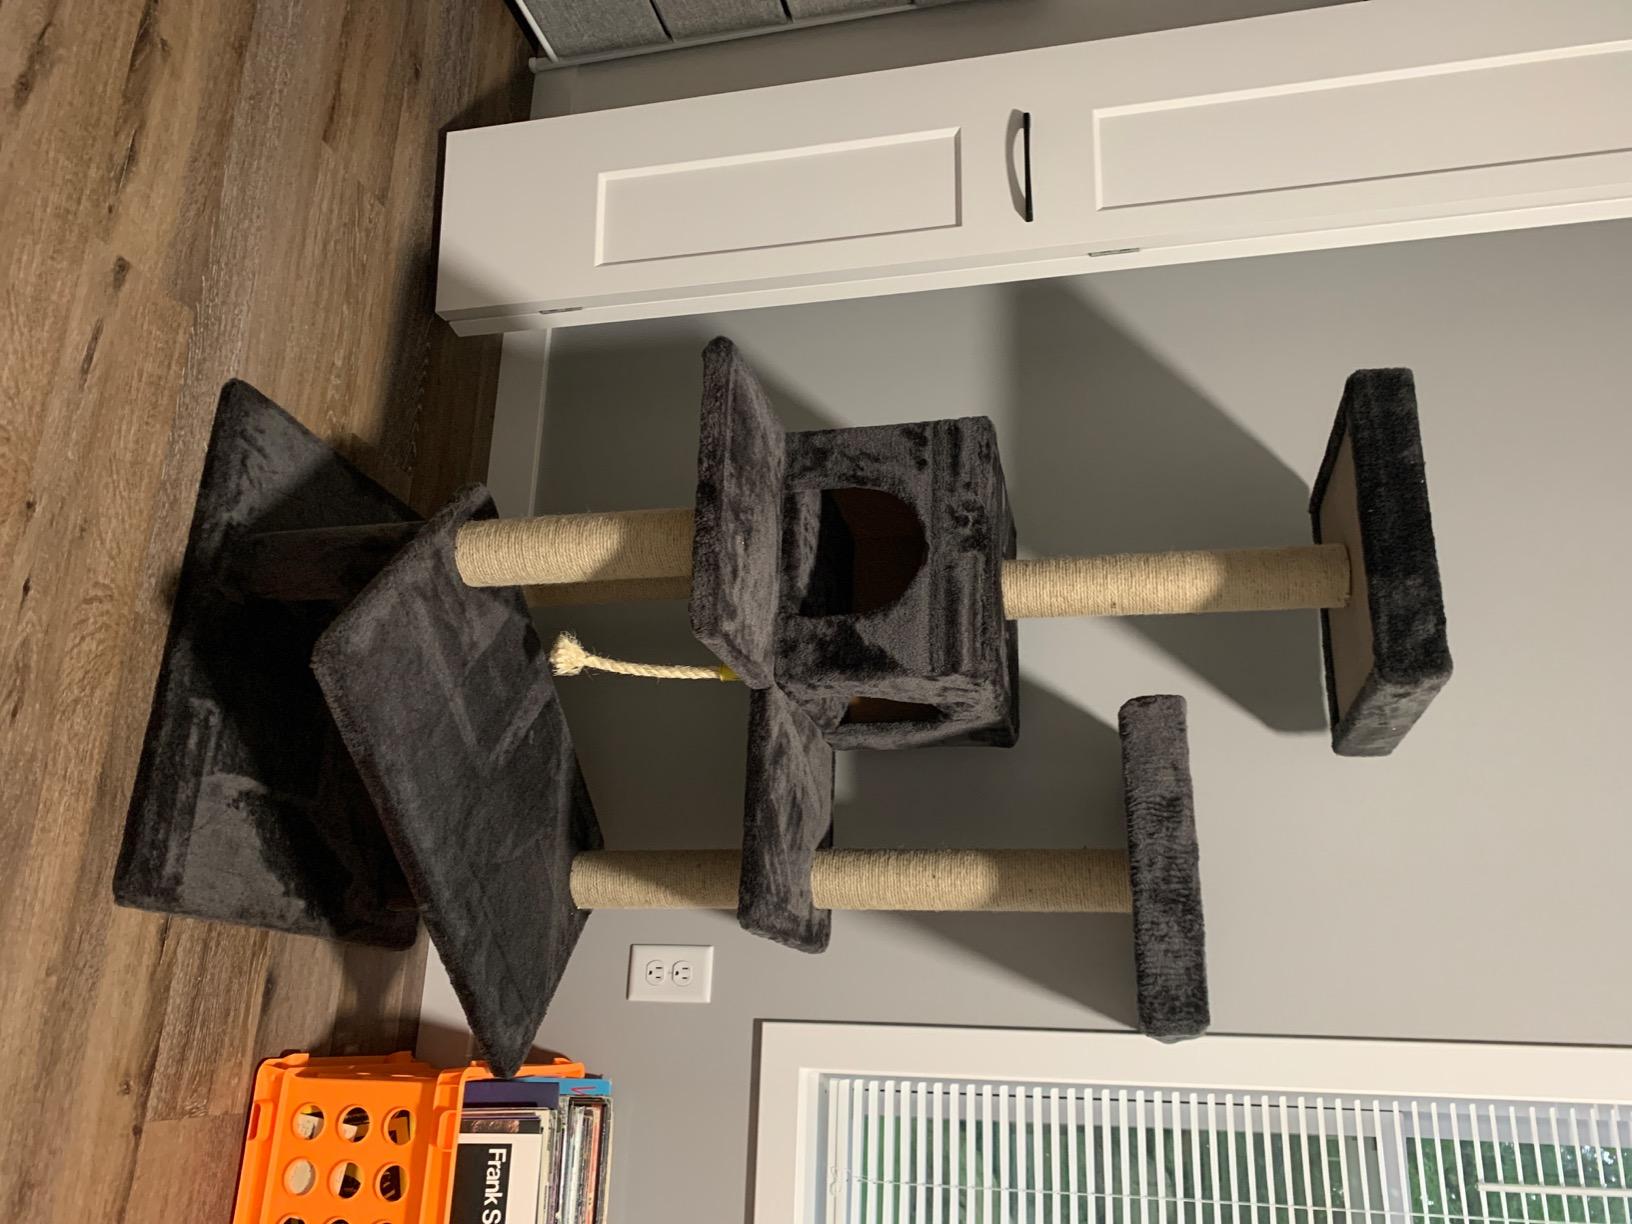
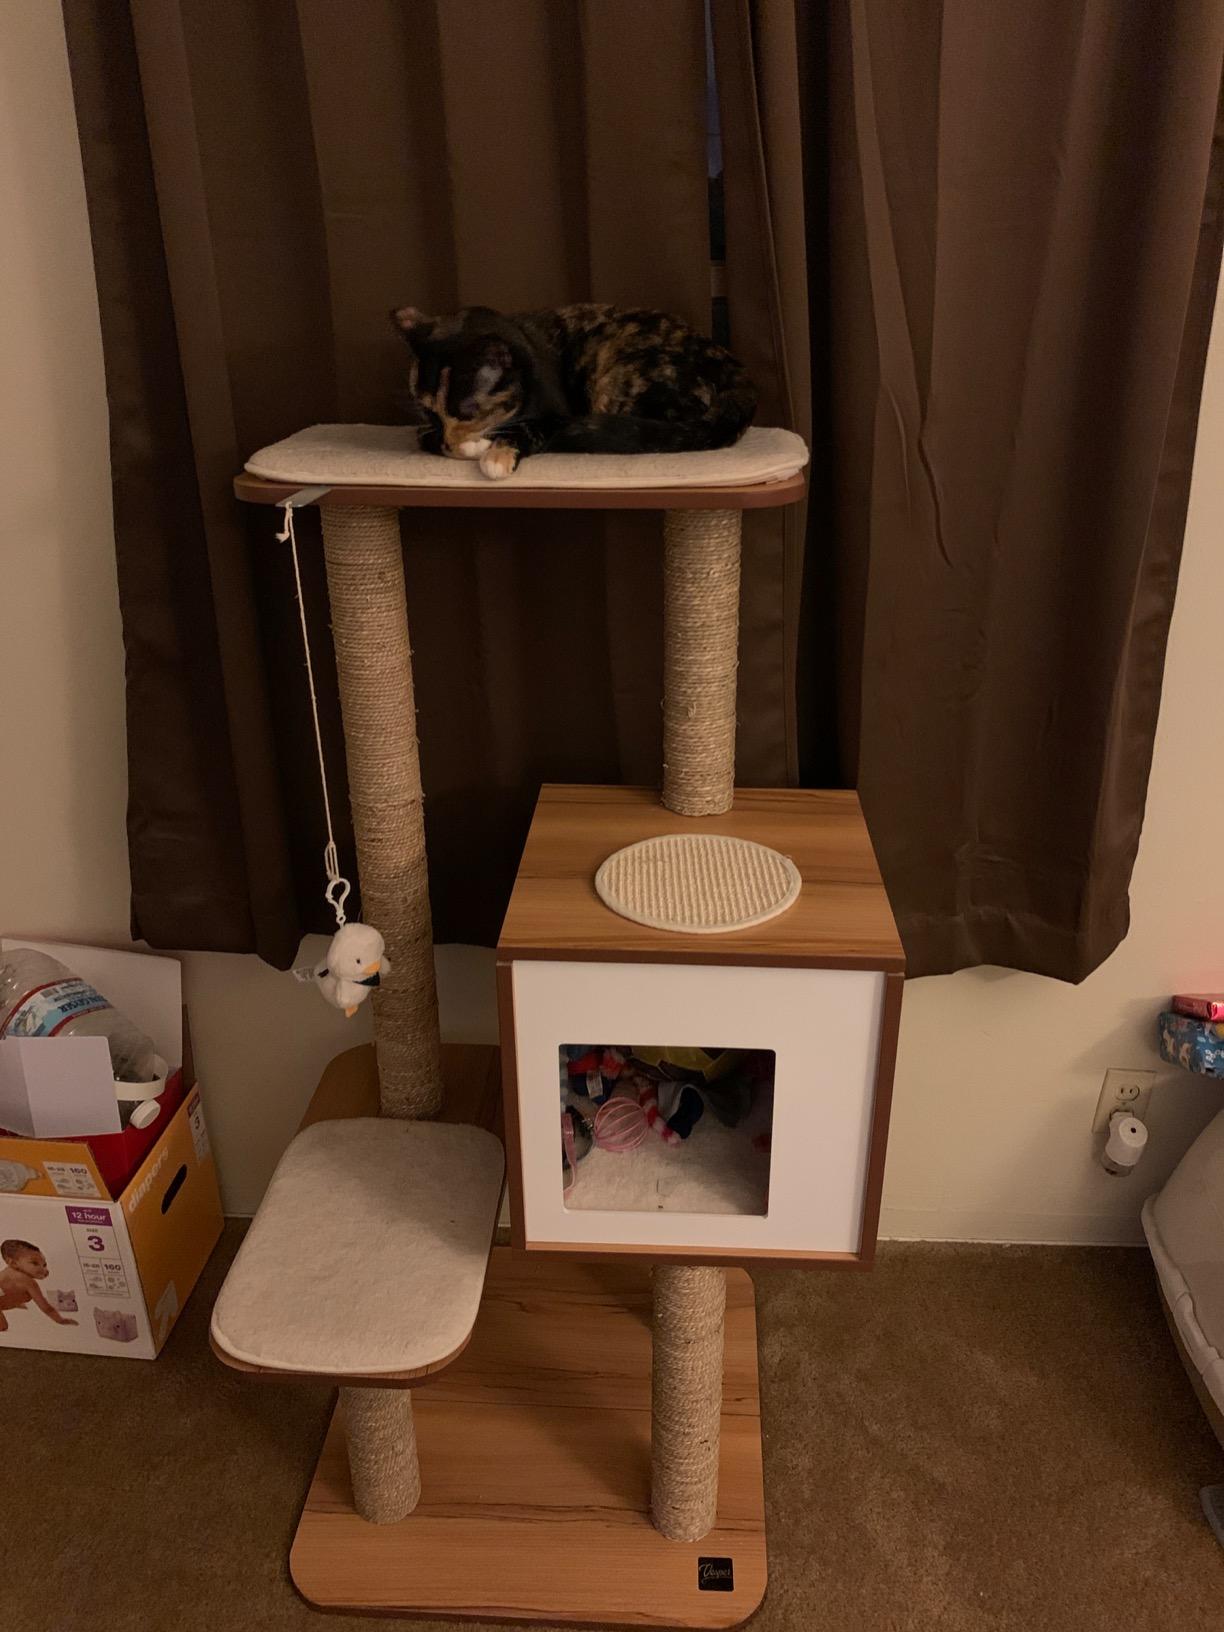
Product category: items_cat tree
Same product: no